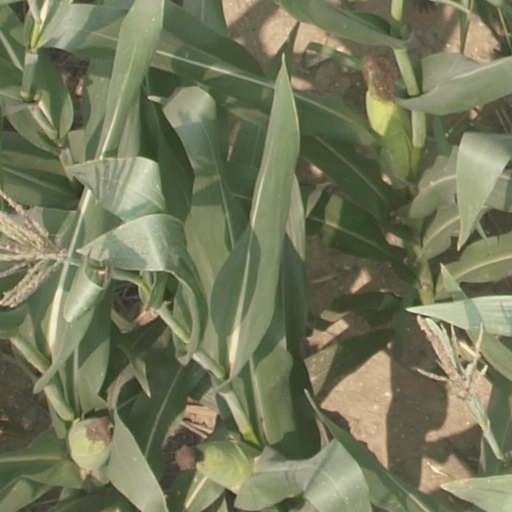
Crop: maize; corn